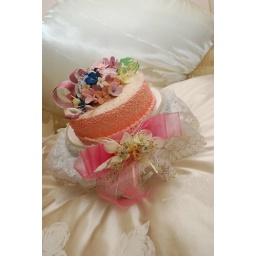
Fondant fruit cake by A.Mimah